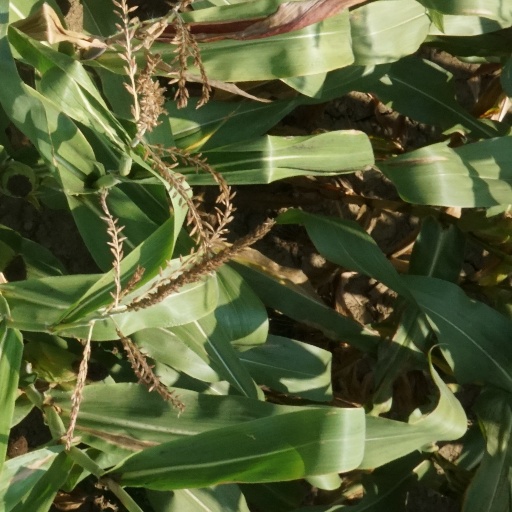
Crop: maize; corn